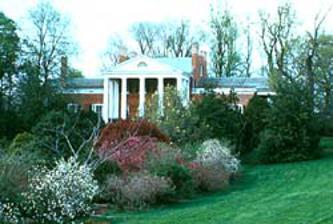
Building: Oak Hill (James Monroe house)
Country: United States of America
Year built: 1822
Historic house in Virginia, United States United States historic place Oak Hill U.S. National Register of Historic Places U.S. National Historic Landmark Virginia Landmarks Register Front view of Oak Hill Show map of Northern Virginia Show map of Virginia Show map of the United States Nearest city Leesburg, Virginia Coordinates 38°59′50.85″N 77°37′13.45″W / 38.9974583°N 77.6204028°W / 38.9974583; -77.6204028 Built 1808 Architect James Hoban NRHP reference No. 66000842 VLR No. 053-0090 Significant dates Added to NRHP October 15, 1966 Designated NHL December 19, 1960 Designated VLR September 9, 1969 Oak Hill is a mansion and plantation located in Aldie, Virginia that was for 22 years a home of Founding Father James Monroe , the fifth U.S. President . It is located approximately 9 miles (14 km) south of Leesburg on U.S. Route 15 , in an unincorporated area of Loudoun County , Virginia . Its entrance is 10,300 feet (3,100 m) north of Gilberts Corner , the intersection of 15 with U.S. Route 50 . It is a National Historic Landmark , but privately owned and not open to the public. History A rear view of the house in 1915 The main mansion of the property was constructed in 1822 for James Monroe , who subsequently split time between this estate and another home at Monroe Hill on the grounds of the University of Virginia in Charlottesville, Virginia after his term as the nation's fifth president . Oak Hill was Monroe's only residence for three years, from 1827 to 1830, and it was one of his residences during 22 years. The mansion was built in 1820, during Monroe's presidency. Before that, Monroe's residence at the estate was the clapboard building known in recent years as the Monroe Cottage. The architecture is distinctive for "its unusual pentastyle portico". It is suggested that Thomas Jefferson , his close friend, may well have drawn plans for Oak Hill; the construction was supervised by James Hoban , designer and builder of the White House. Aside from the main house, other structures remaining from Monroe's time include the cottage, a smokehouse, springhouse, blacksmith's shop, a square barn, the stone Stallion Barn, and possibly the Brick House. The estate is a designated U.S. National Historic Landmark . Purchase Monroe and his uncle Joseph Jones jointly purchased 4,400 acres (18 km 2 ) of land in Loudoun County in 1794. When Jones died without direct heirs in 1805, Monroe gained sole possession of the property. However, Monroe continued to live primarily at Highland , his residence in Albemarle County —until 1826, when he was forced to sell that property to pay debts he had incurred while serving as president. Attempted sale Monroe had put Oak Hill on the market in 1809, and placed an advertisement in The Washingtonian on December 23 of that year: LOUDOUN LAND FOR SALE For sale on Thursday, the 21st of December next on the premises, the tract of LAND on which the late Judge Jones resided in Loudoun County with about 25 slaves, and the stock of Horses, Cattle, and Hogs, on the estate. The tract contains nearly 2000 acres [8 km 2 ], and possesses many advantages which entitle it to the attention of those who may wish to reside, in that highly improved part of our country. Two merchant mills are in the neighbourhood, one on the adjoining estate, and the other within two miles [3 km]. It is 10 miles [16 km] from Leesburg, 35 [56 km] from Alexandria and 40 [64 km] from Georgetown. The new, Turn-pike from Alexandria crosses a corner of the land, and terminates at the nearest merchant mill. The whole tract is remarkably well watered, Little river passing through the middle of it, and many small streams on each side emptying into that river. About 50 or 60 acres [200,000 or 240,000 m 2 ] are already well set with timothy, and at least 300 acres (1.2 km 2 ) are capable of being made excellent meadow. It will be divided into tracts of different dimensions to suit the convenience of purchasers. A credit of one, two and three years will be allowed. Bonds with approved security, and a trust on the land will be required. The negroes are supposed to be very valuable, some of them being good house servants, and the others, principally, young men and women. For them the same terms of credit will be allowed, and that of a year for every other article. N.B. The above lands, being yet unsold, notice is given that they will be disposed of, by private sale, upon terms which will be made known on application to Israel Lacy Esq. of Goshen, Col. Armstead T. Mason, near Leesburg, Maj. Charles Fenton Mercer of Leesburg, or to the subscriber, near Milton in Albemarle county. JAMES MONROE. December, 23d 1809. He also attempted to sell the land in 1825, but failed to receive an acceptable bid both times. Retirement In 1822, Monroe began construction on the main house , a two-story brick mansion in the Federal style . He hired James Hoban , the designer of the White House , to serve as architect . Monroe's longtime friend and political mentor Thomas Jefferson offered many design suggestions. Monroe and his wife, Elizabeth Kortright Monroe , retired to Oak Hill after he finished his second term as president in 1825. In August 1825, the Marquis de Lafayette and President John Quincy Adams were guests of the Monroes there. Elizabeth Monroe died at Oak Hill on September 23, 1830. After her death, Monroe moved to New York City to live with his younger daughter and remained there until his own death on July 4, 1831. After Monroe's death, the property passed out of the Monroe family. John W. Fairfax, later a lieutenant colonel in the Confederate States Army , bought Oak Hill in 1852. His wife remained there while Fairfax was away fighting in the American Civil War ; it was visited by General George G. Meade of the Union Army on the invitation of Mrs. Fairfax about a week prior to the Battle of Gettysburg. The property passed out of the hands of John Fairfax after the war, but was later repurchased by his eldest son, Henry, a civil engineer and state senator. The estate remained in the Fairfax family until after Henry Fairfax's death in 1916. The mansion was enlarged by the addition of two wings in 1922 while owned by Frank C. Littleton and his wife, but the central facade looks much as it did during Monroe's lifetime. The property remains in private hands today and is not open to the public. It became the residence of Tom and Gayle DeLashmutt and their family following the death of the previous owner, Eugene Reed Prendergast, Mr. DeLashmutt's mother, in 1993. Two U.S. Navy ships have been named USS Oak Hill after the estate. Potential museum In November 2023, the owners of Oak Hill sent a letter to Charles F. Sams III, Director of the National Park Service , requesting the agency to "explore the suitability of designating Oak Hill, the former home of President James Monroe located in Loudoun County, Virginia, as a unit of the National Park System." If successful, the goal would be to transform the house into a museum by the United States Semiquincentennial in 2026. See also List of residences of presidents of the United States List of National Historic Landmarks in Virginia National Register of Historic Places listings in Loudoun County, Virginia References